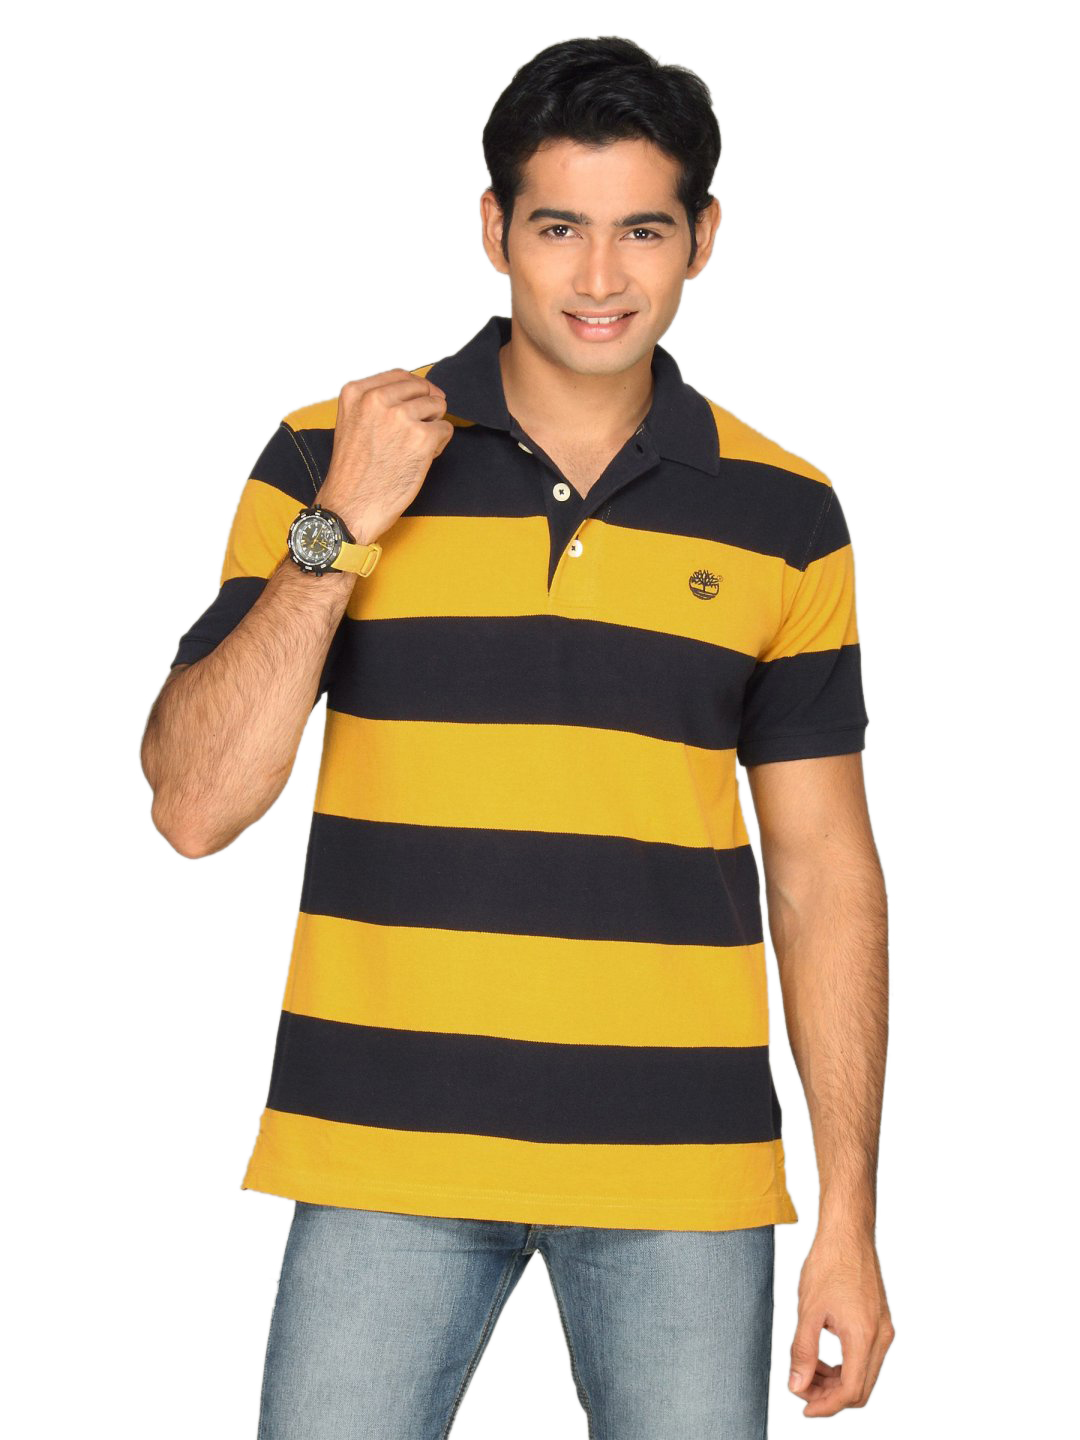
Timberland Men's Rugby Pique Golden Rod T-shirt
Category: Apparel / Topwear / Tshirts
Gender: Men
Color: Yellow
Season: Summer 2011
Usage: Casual